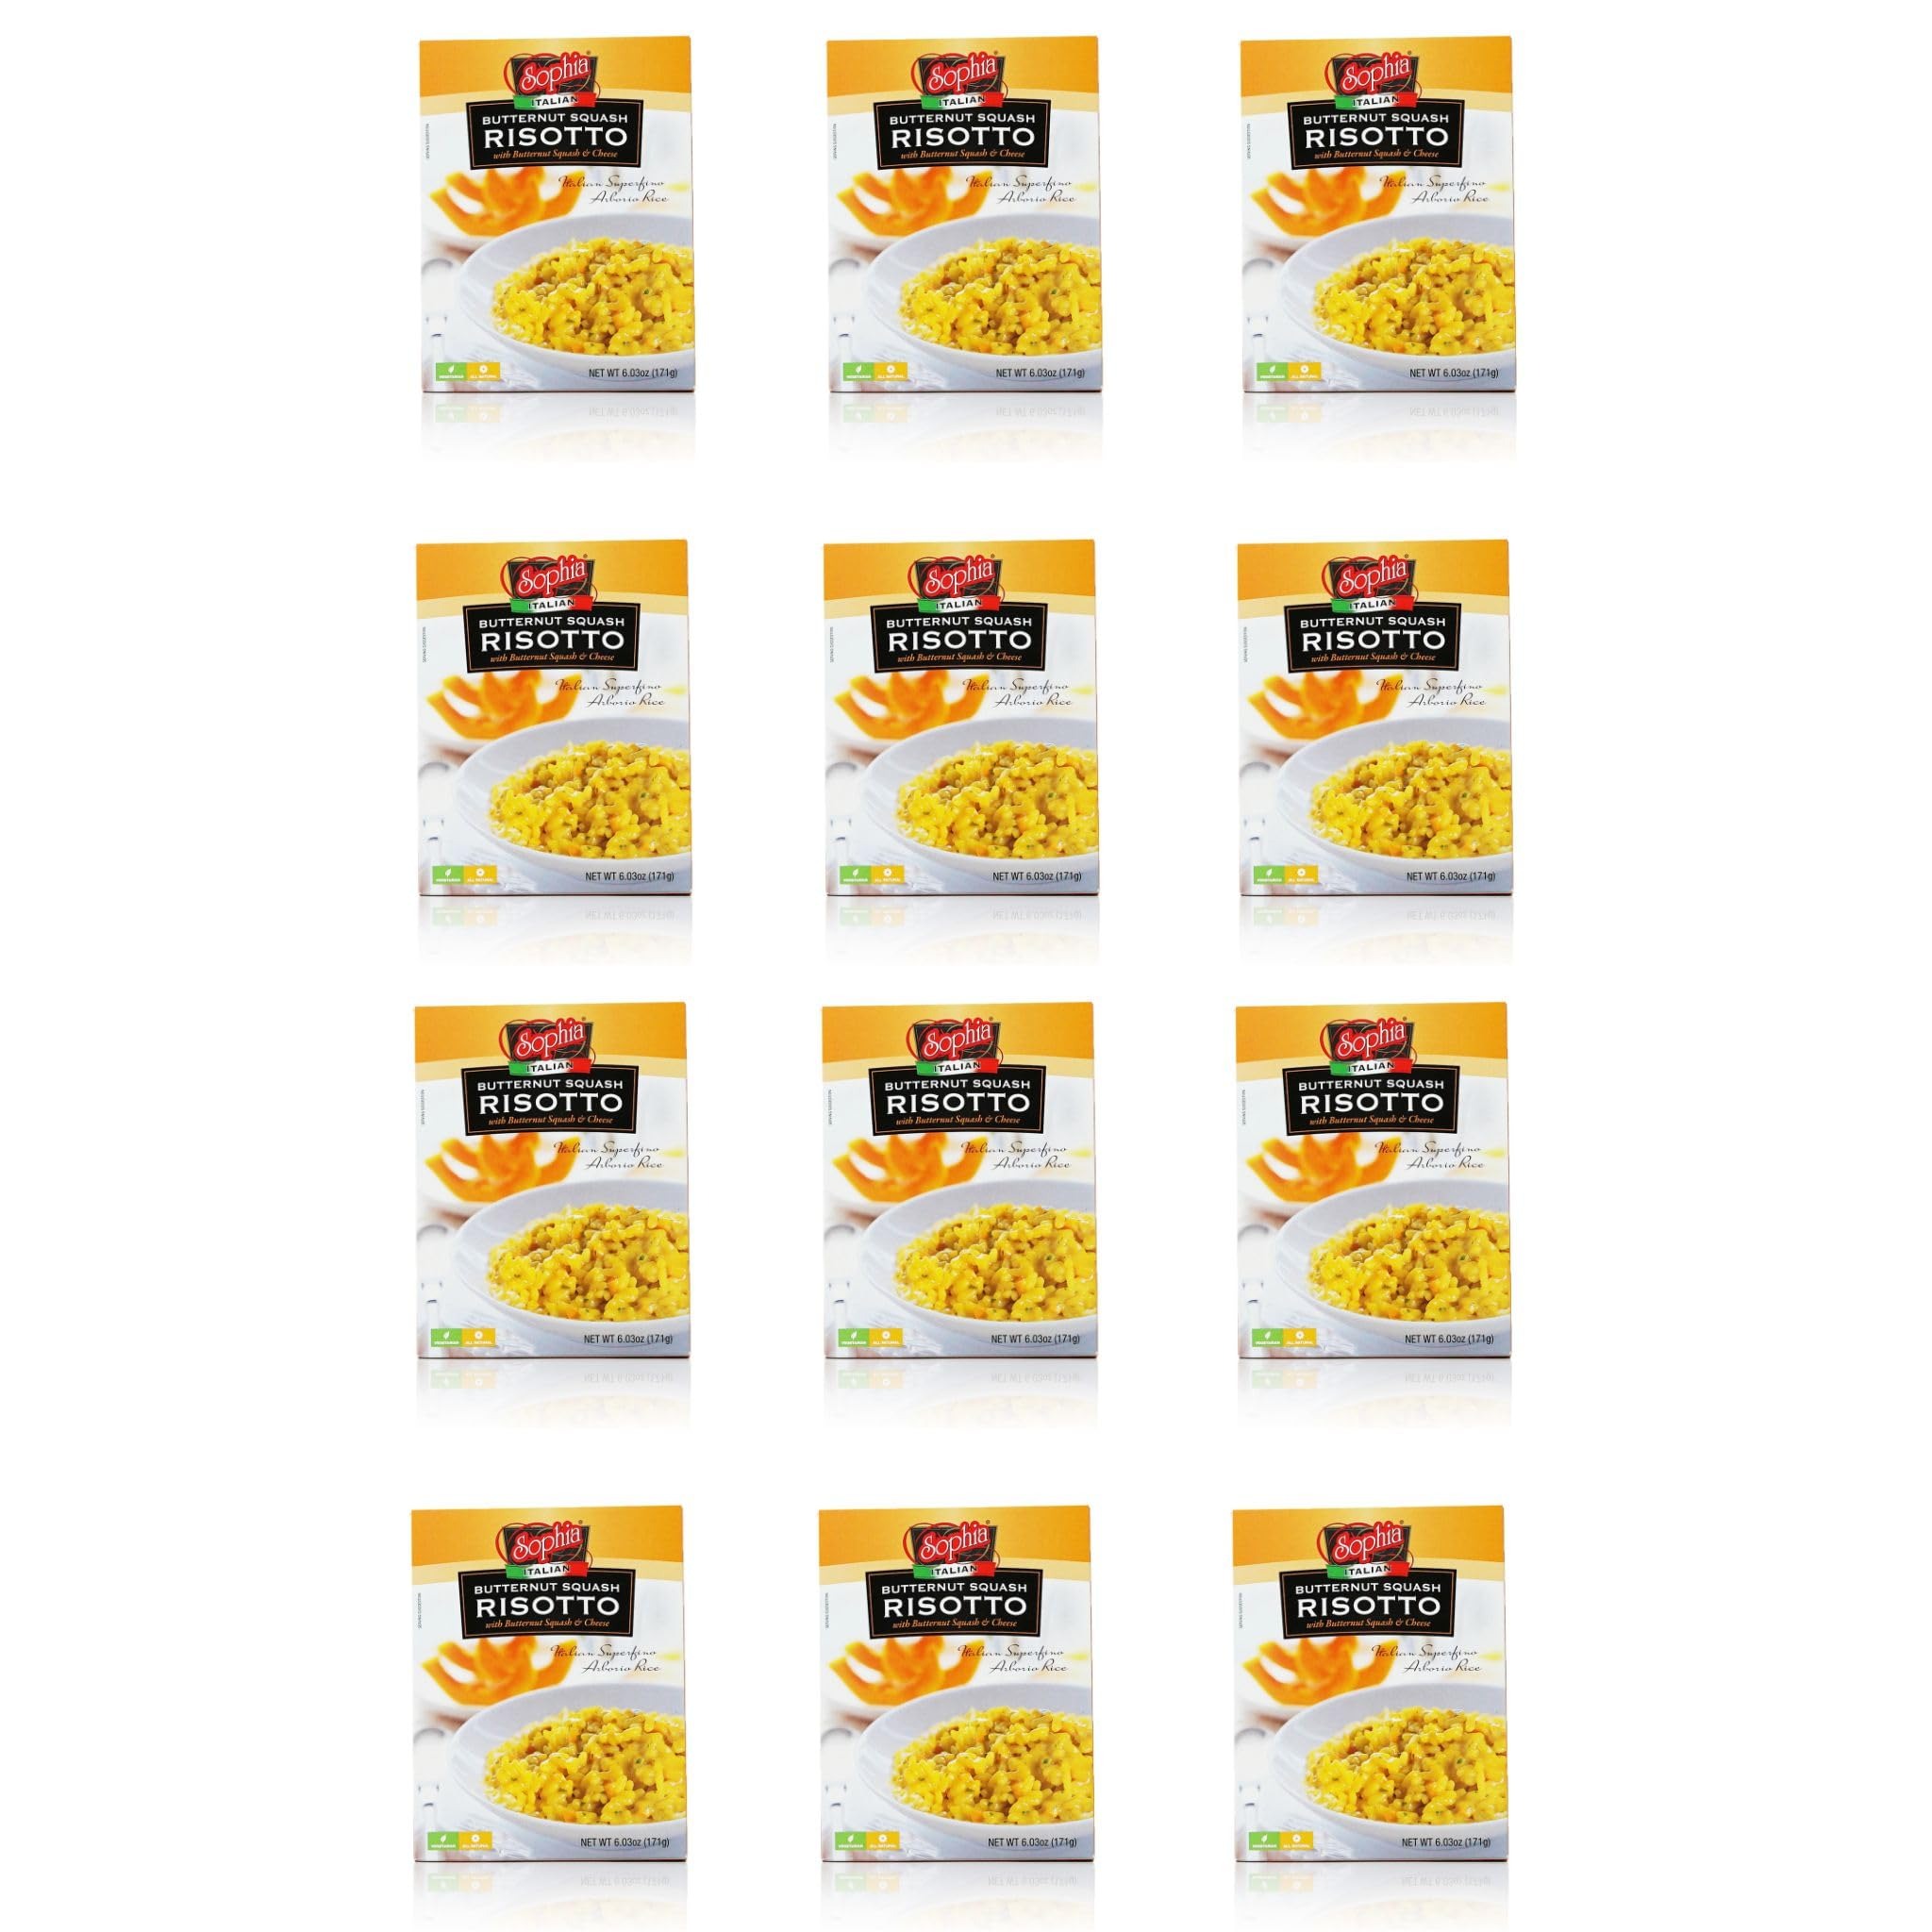
Item Name: Sophia Risotto - Butternut Squash 6.03oz (12-pack)
Bullet Point 1: Authentic, delicious Italian Risotto in just minutes!
Bullet Point 2: Made with the finest Italian "Superfino" grade arborio rice and real cheese
Bullet Point 3: No more slaving over your stove for a perfect risotto
Bullet Point 4: All Natural and suitable for Vegetarians
Product Description: Authentic, delicious Italian Risotto in just minutes!
Value: 12.0
Unit: Count

Price: 47.4